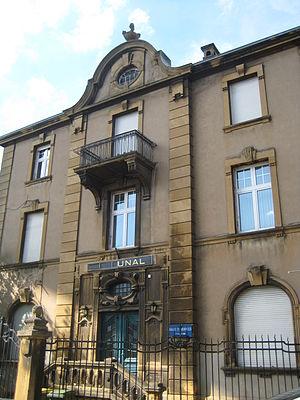
Hayange est une commune française située dans le département de la Moselle et le pays thionvillois. Située en Lorraine, elle fait partie depuis le 1ᵉʳ janvier 2016, de la région administrative Grand Est.